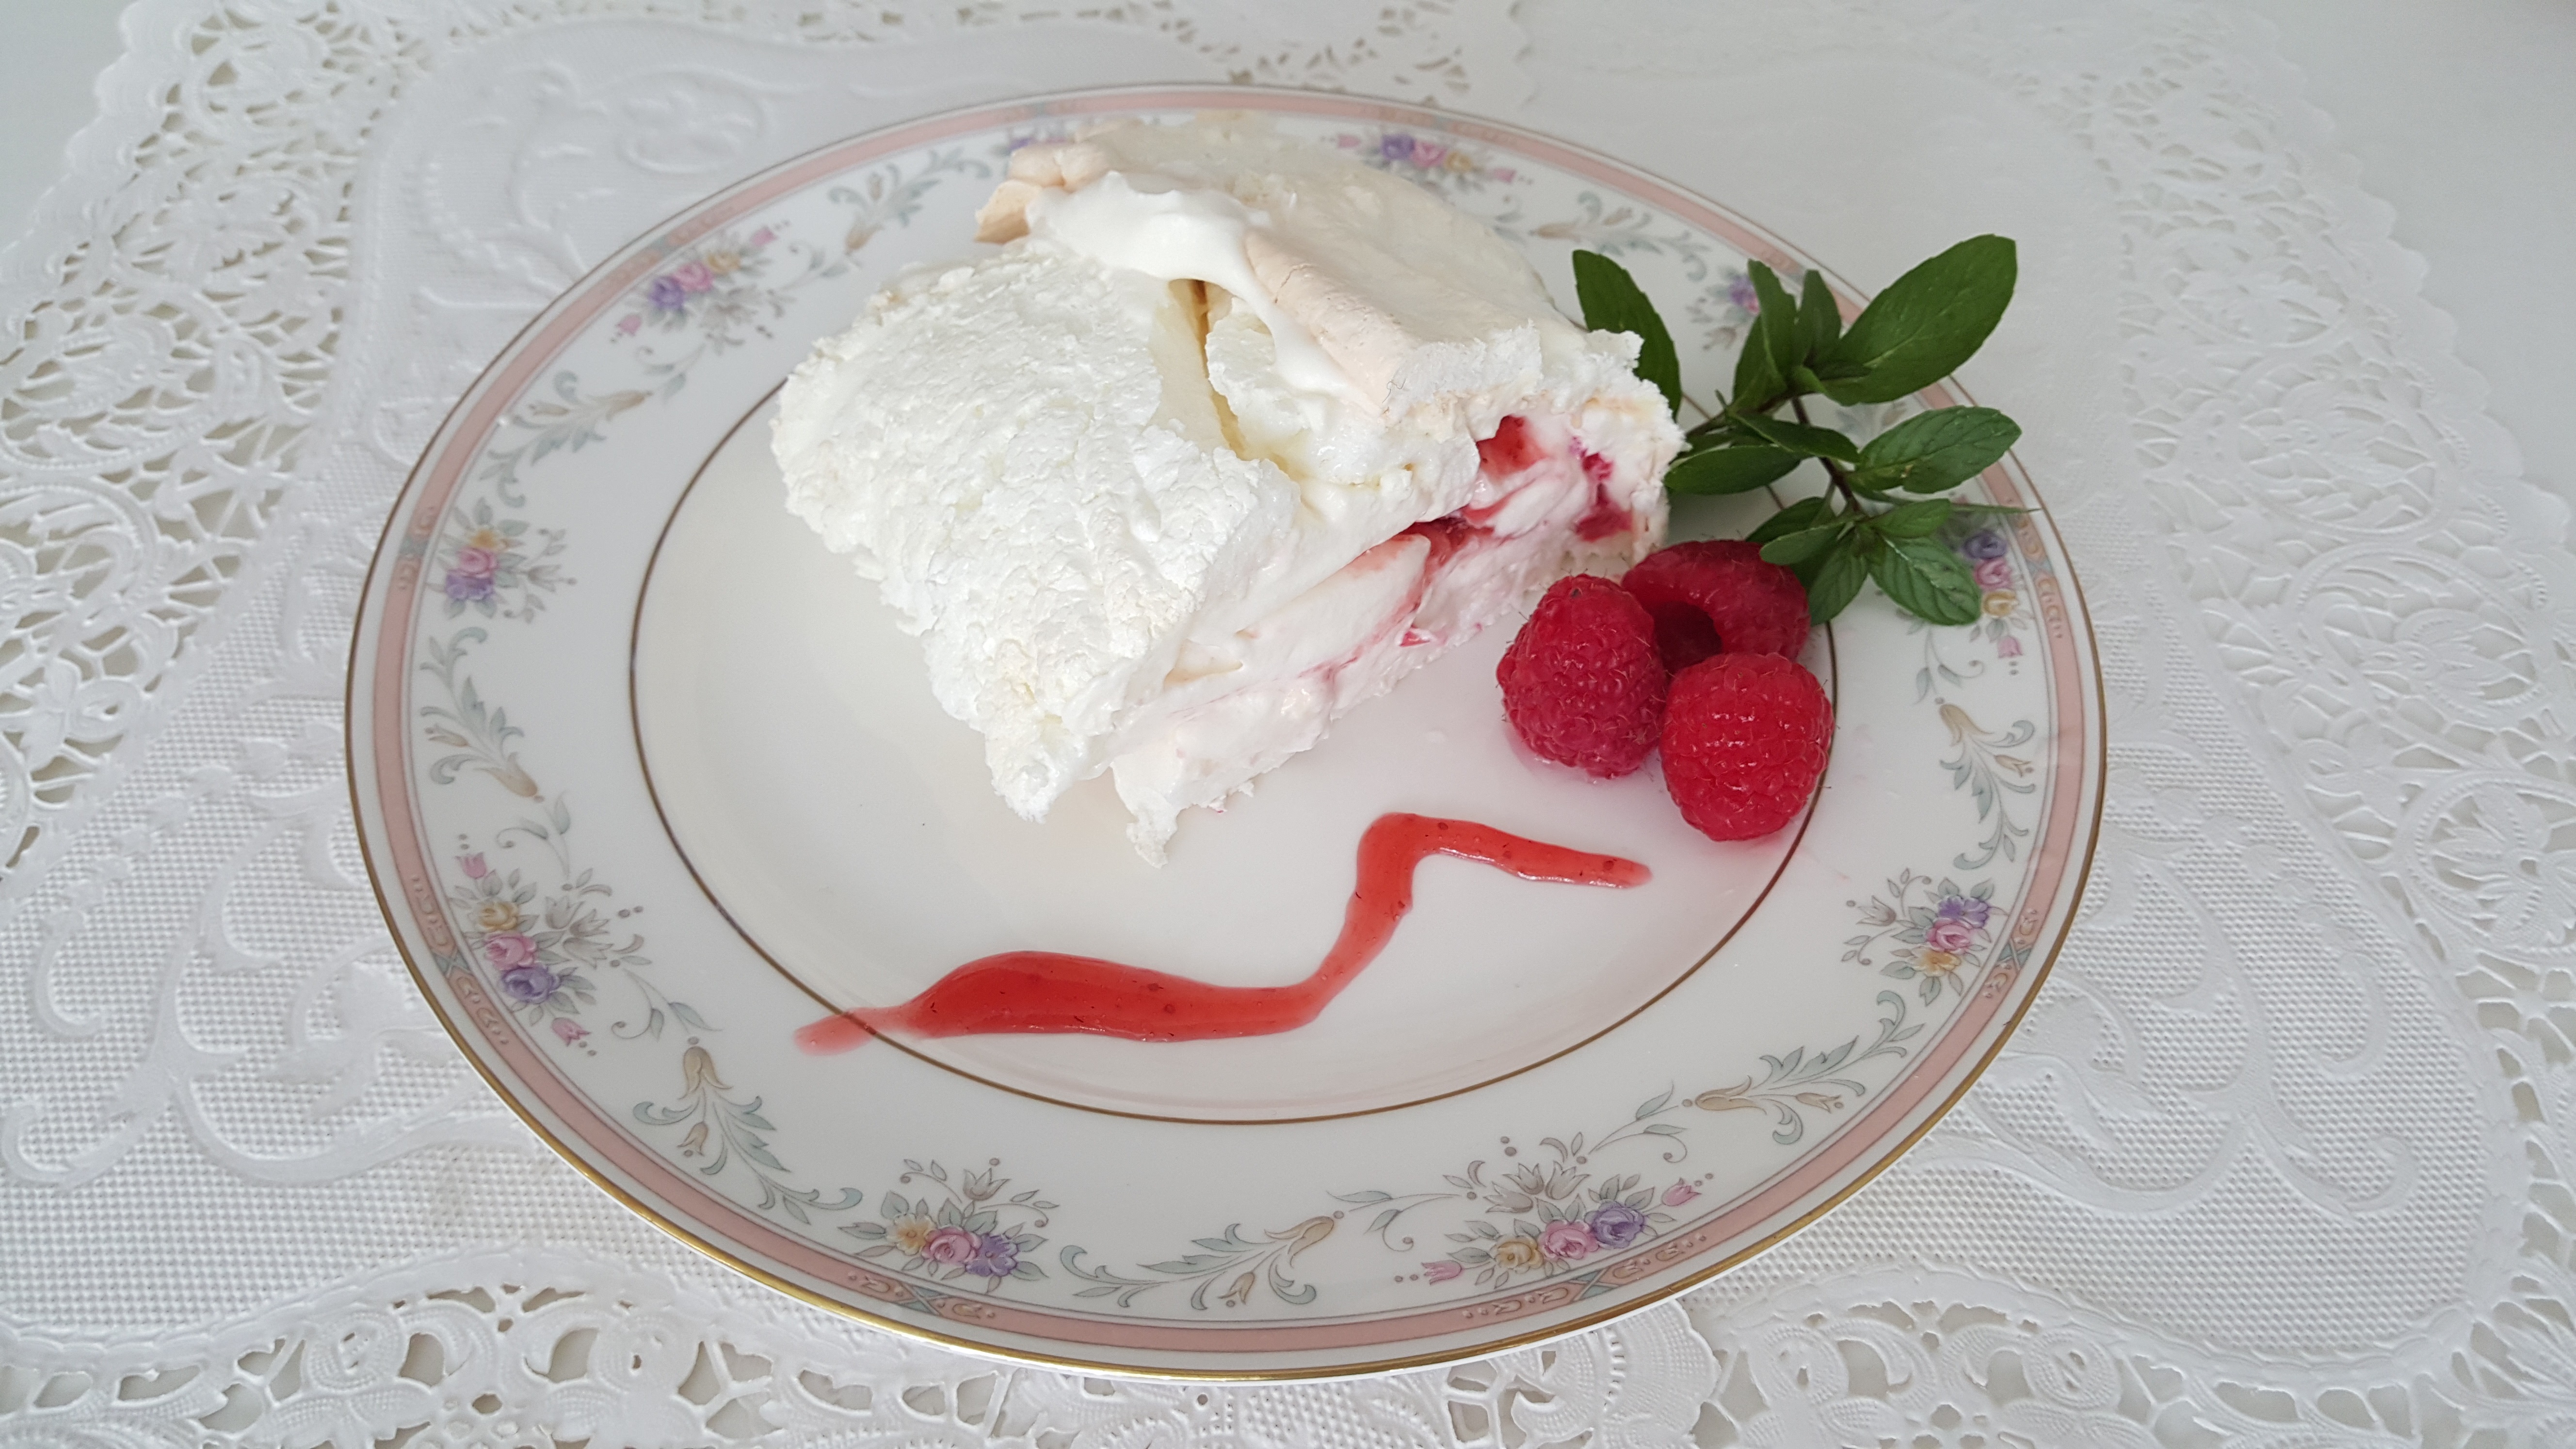
white, raspberry, berry, sweet, dish, meal, food, produce, breakfast, ice cream, dessert, cream, dairy product, mint, strawberry, whipped cream, icing, nutrition, bright, tasty, strawberries, appetizing, torte, ripe raspberry, mascarpone, buttercream, pavlova, semifreddo